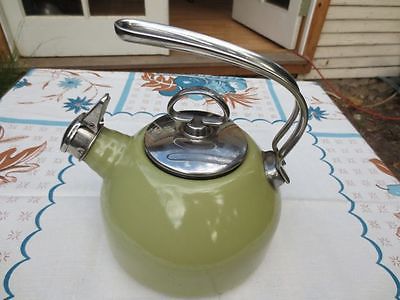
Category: kettle